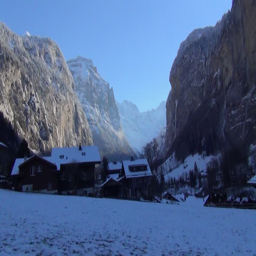
a village surrounded by snow covered mountains